Nicholas Hammond

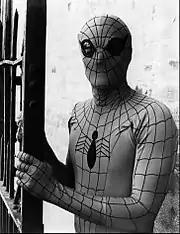
Hammond as Spider-Man

From 1977 to 1979, Hammond played the role for which he is perhaps best known, as Peter Parker/Spider-Man in the television series "The Amazing Spider-Man", being the first actor to play a live-action Peter Parker and the second live-action Spider-Man. Hammond described his approach to the character: "I liked the idea of taking a fantasy hero and making him believable as a person. I made it clear going into it that I wasn't interested in doing something that was just a camp joke."